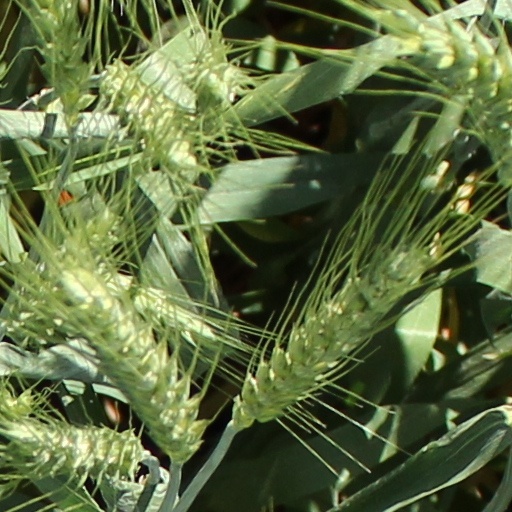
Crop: wheat